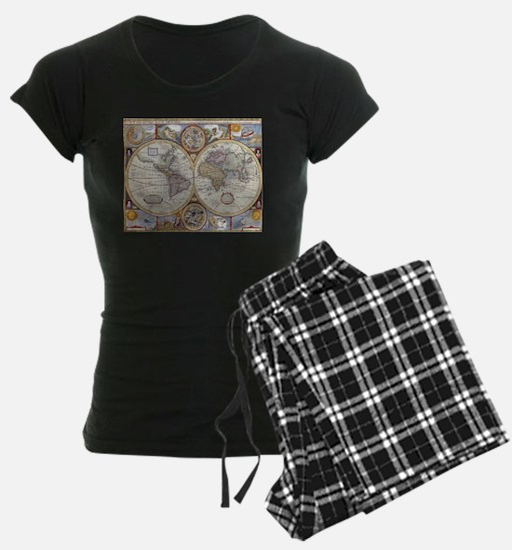
vintage map of the world